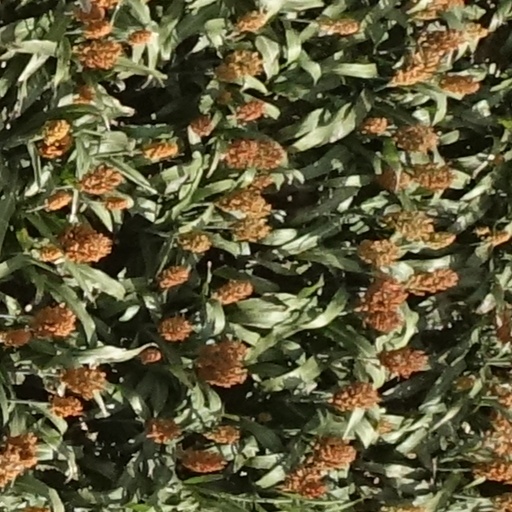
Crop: sorghum